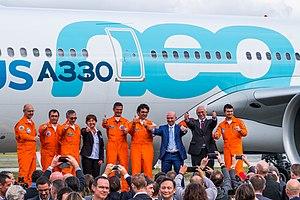
L'Airbus A330neo est un avion de ligne à réaction gros-porteur développé par Airbus. Lancé le 14 juillet 2014 lors du salon aéronautique de Farnborough, la version remotorisée de l'Airbus A330 est destiné à compléter l'offre de l'A350 pour mieux concurrencer le 787 de Boeing.